Plantronics

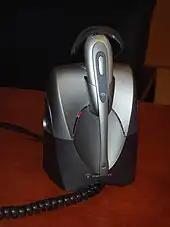
Plantronics office headset on its charger

In the 1980s, Plantronics created a line of cordless products using infrared technology. Though the technology utilized was the same one being used by television remote controls, the link did not require a Federal Communications Commission (FCC) telecommunications approval. One of the first products used the infrared beam to create a communications link between a small transmitter and a base unit which was connected to the telephone network. This product was the first "echo-free" speakerphone for use in conference rooms. The small transmitter could be handheld or clipped to clothing to ensure a good pickup of the speaker's voice.